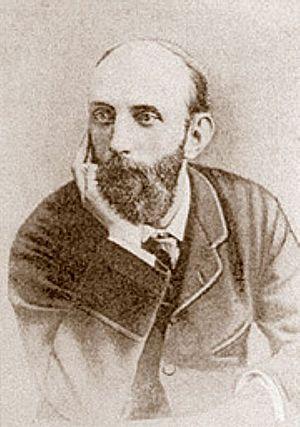
John Melhuish Strudwick né le 6 mai 1849 à Londres et mort le 16 juillet 1937 dans la même ville, est un peintre britannique appartenant au préraphaélisme.